Gorham A. Worth

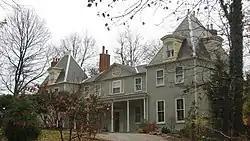
Worth's house in Cincinnati

Gorham A. Worth (1783 – April 3, 1856) was a president of City National Bank.